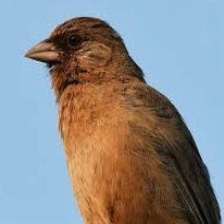
Species: ALBERTS TOWHEE
Scientific name: PIPILO ABERTI